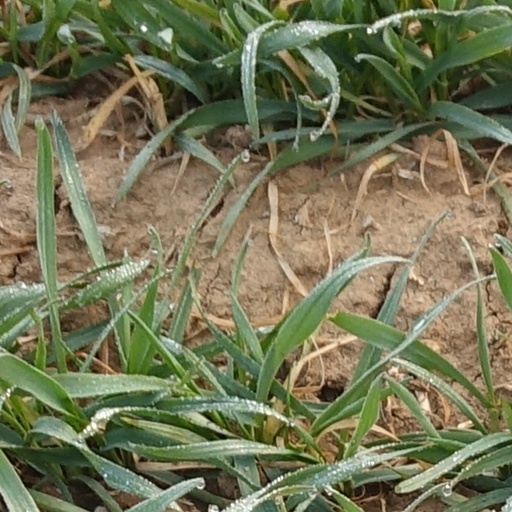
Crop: wheat